History of the Doge's Palace in Venice

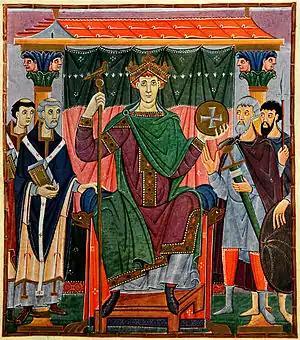
Otto III

The history of the Doge's palace in Venice begins in medieval times and continues with numerous extensions, renovations and demolitions aimed at adapting the building to the new needs of the city and in particular to the need to give a seat to the governing bodies that, increasing in number, began to complement the doge in the administration, depriving him of certain powers and decreasing the space at his disposal.